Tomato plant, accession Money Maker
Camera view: vertical (180 deg); turntable rotation: 180 degrees
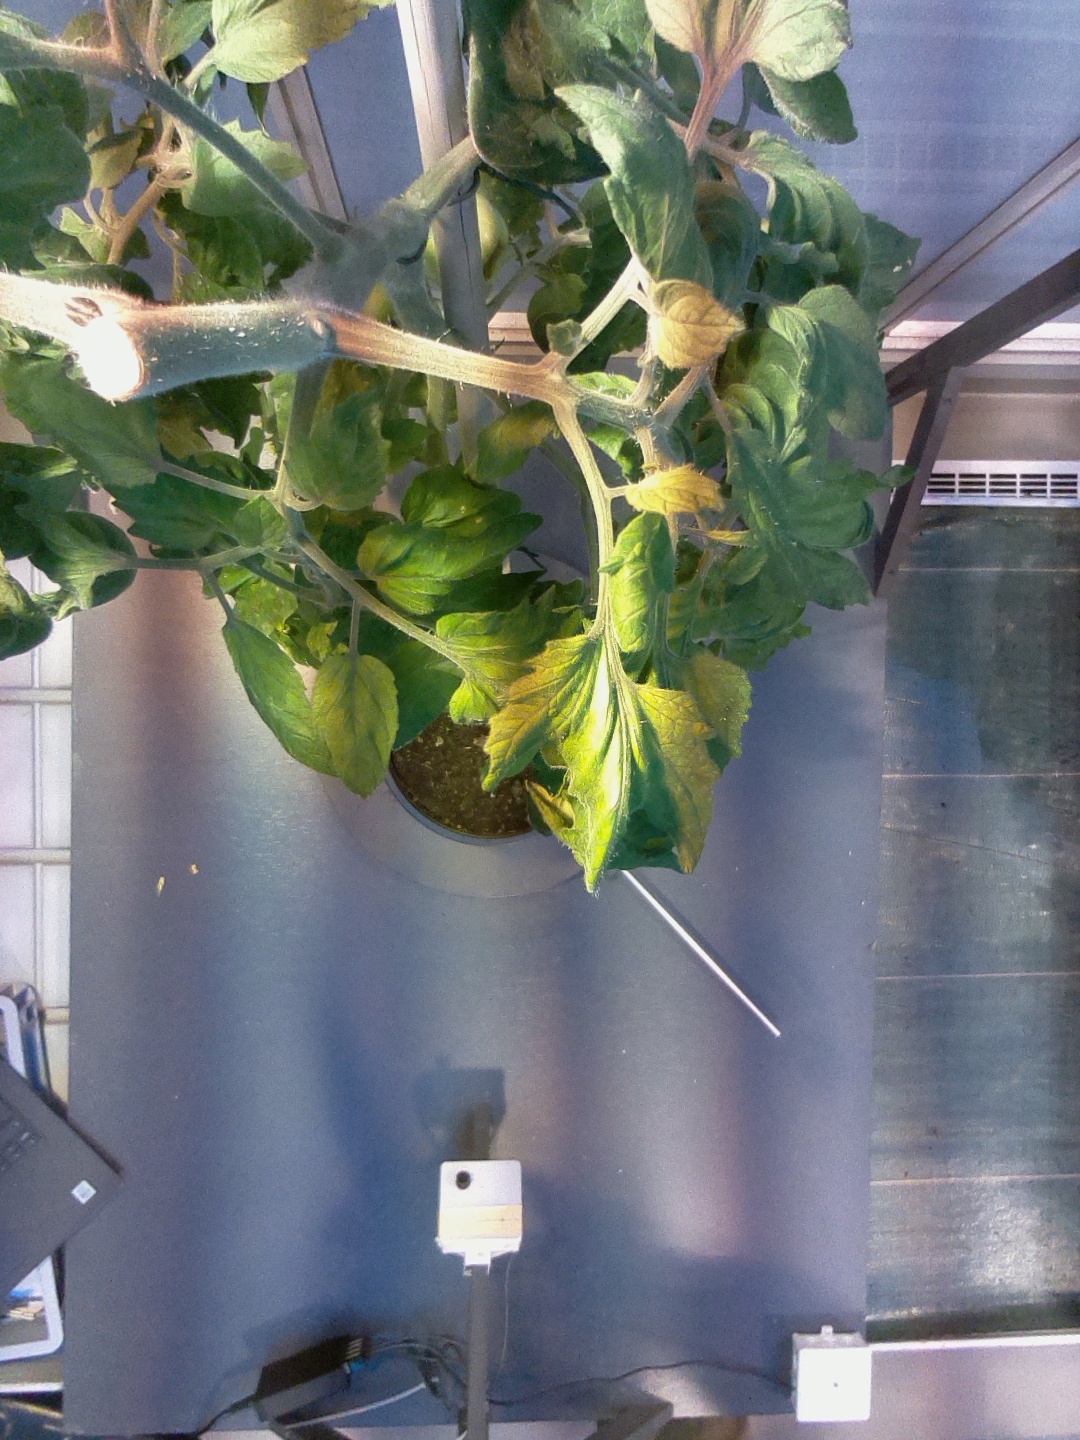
BBCH growth stage 75: 50%-60% of final fruit size